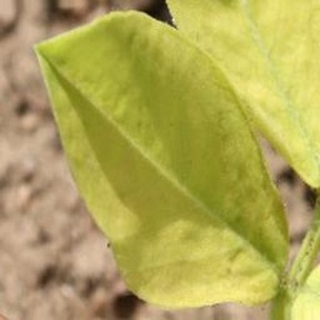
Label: groundnut_nutrition_deficiency